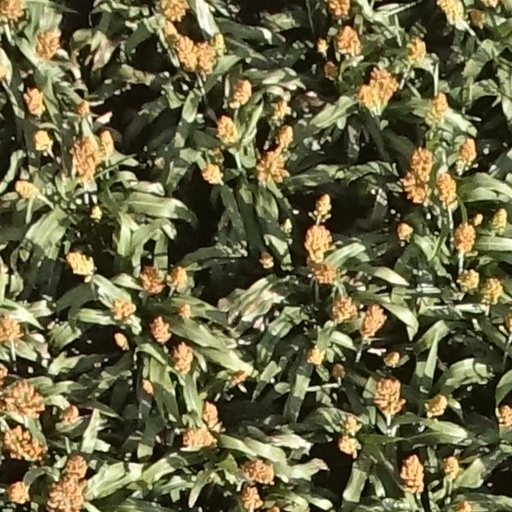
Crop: sorghum